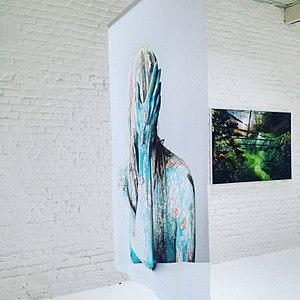
Exposition Common Land de Laetitia Bica à la Maac (Maison d'Art Actuel des Chartreux) , Bruxelles, Belgique, le 6 mai 2017
Laetitia Bica est une photographe belge, née à Liège en 1981. Elle vit actuellement à Bruxelles.